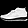
Label: Sneaker